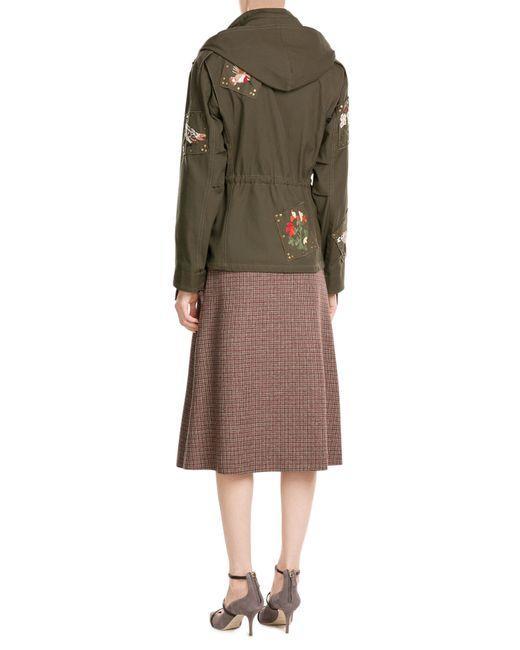
Olivgrüne Jacke mit vollem Ärmel für Damen